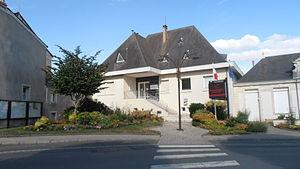
La mairie de La Pommeraye (Maine-et-Loire, France).
La Pommeraye est une ancienne commune française située dans le département de Maine-et-Loire, en région Pays de la Loire, devenue le 15 décembre 2015 une commune déléguée de la commune nouvelle de Mauges-sur-Loire.